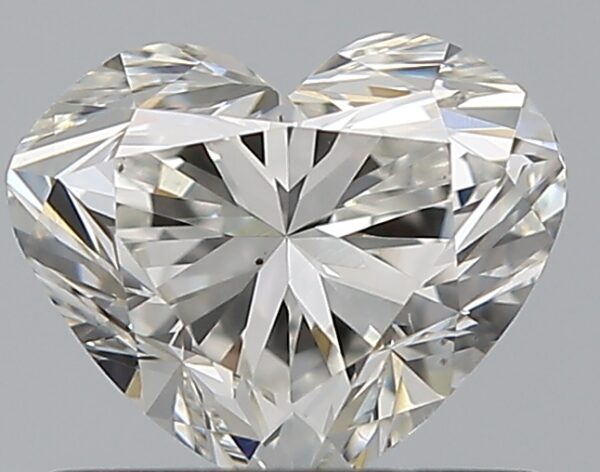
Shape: heart
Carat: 0.7
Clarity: VS2
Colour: H
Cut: VG
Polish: EX
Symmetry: GD
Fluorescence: N
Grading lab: GIA
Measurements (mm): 5.13 x 6.15 x 3.71